European Southern Observatory

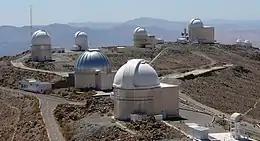
La Silla cluster of telescopes

La Silla, located in the southern Atacama Desert north of Santiago de Chile at an altitude of , is the home of ESO's original observation site. Like other observatories in the area, La Silla is far from sources of light pollution and has one of the darkest night skies on Earth. In La Silla, ESO operates three telescopes: a 3.6-metre telescope, the New Technology Telescope (NTT) and the 2.2-metre Max-Planck-ESO Telescope.